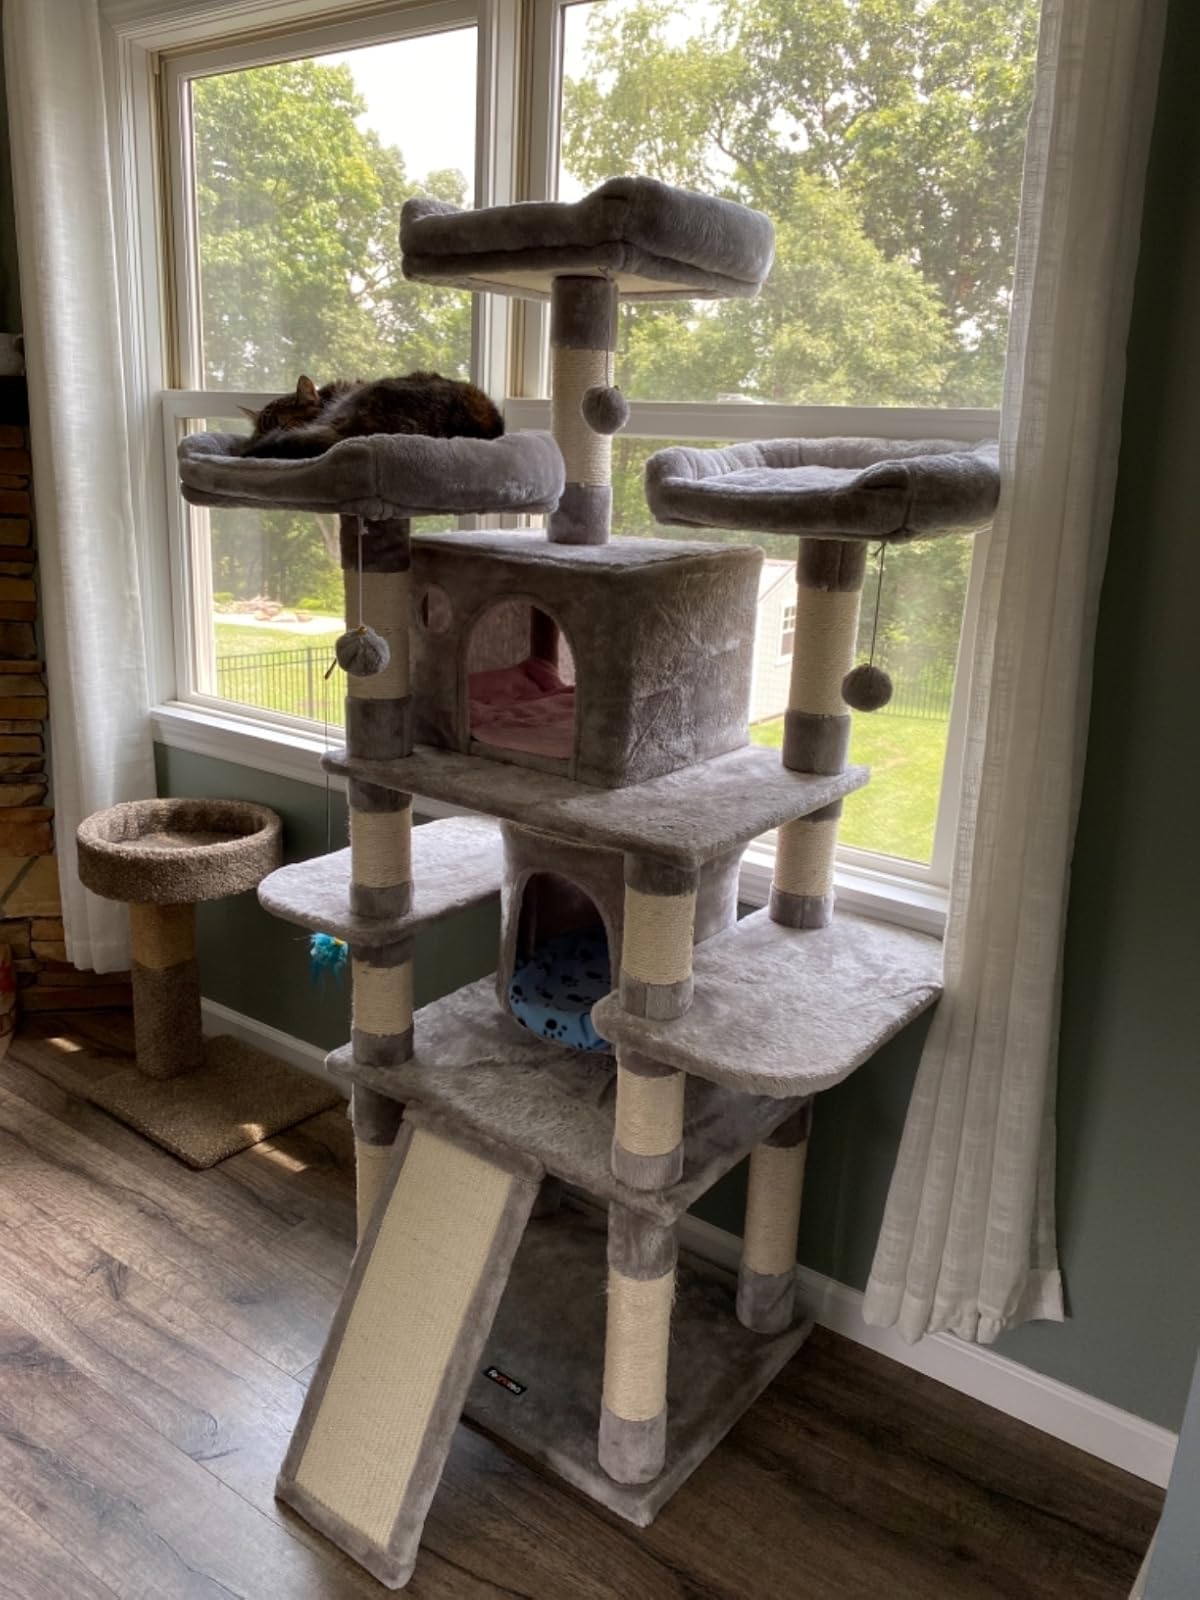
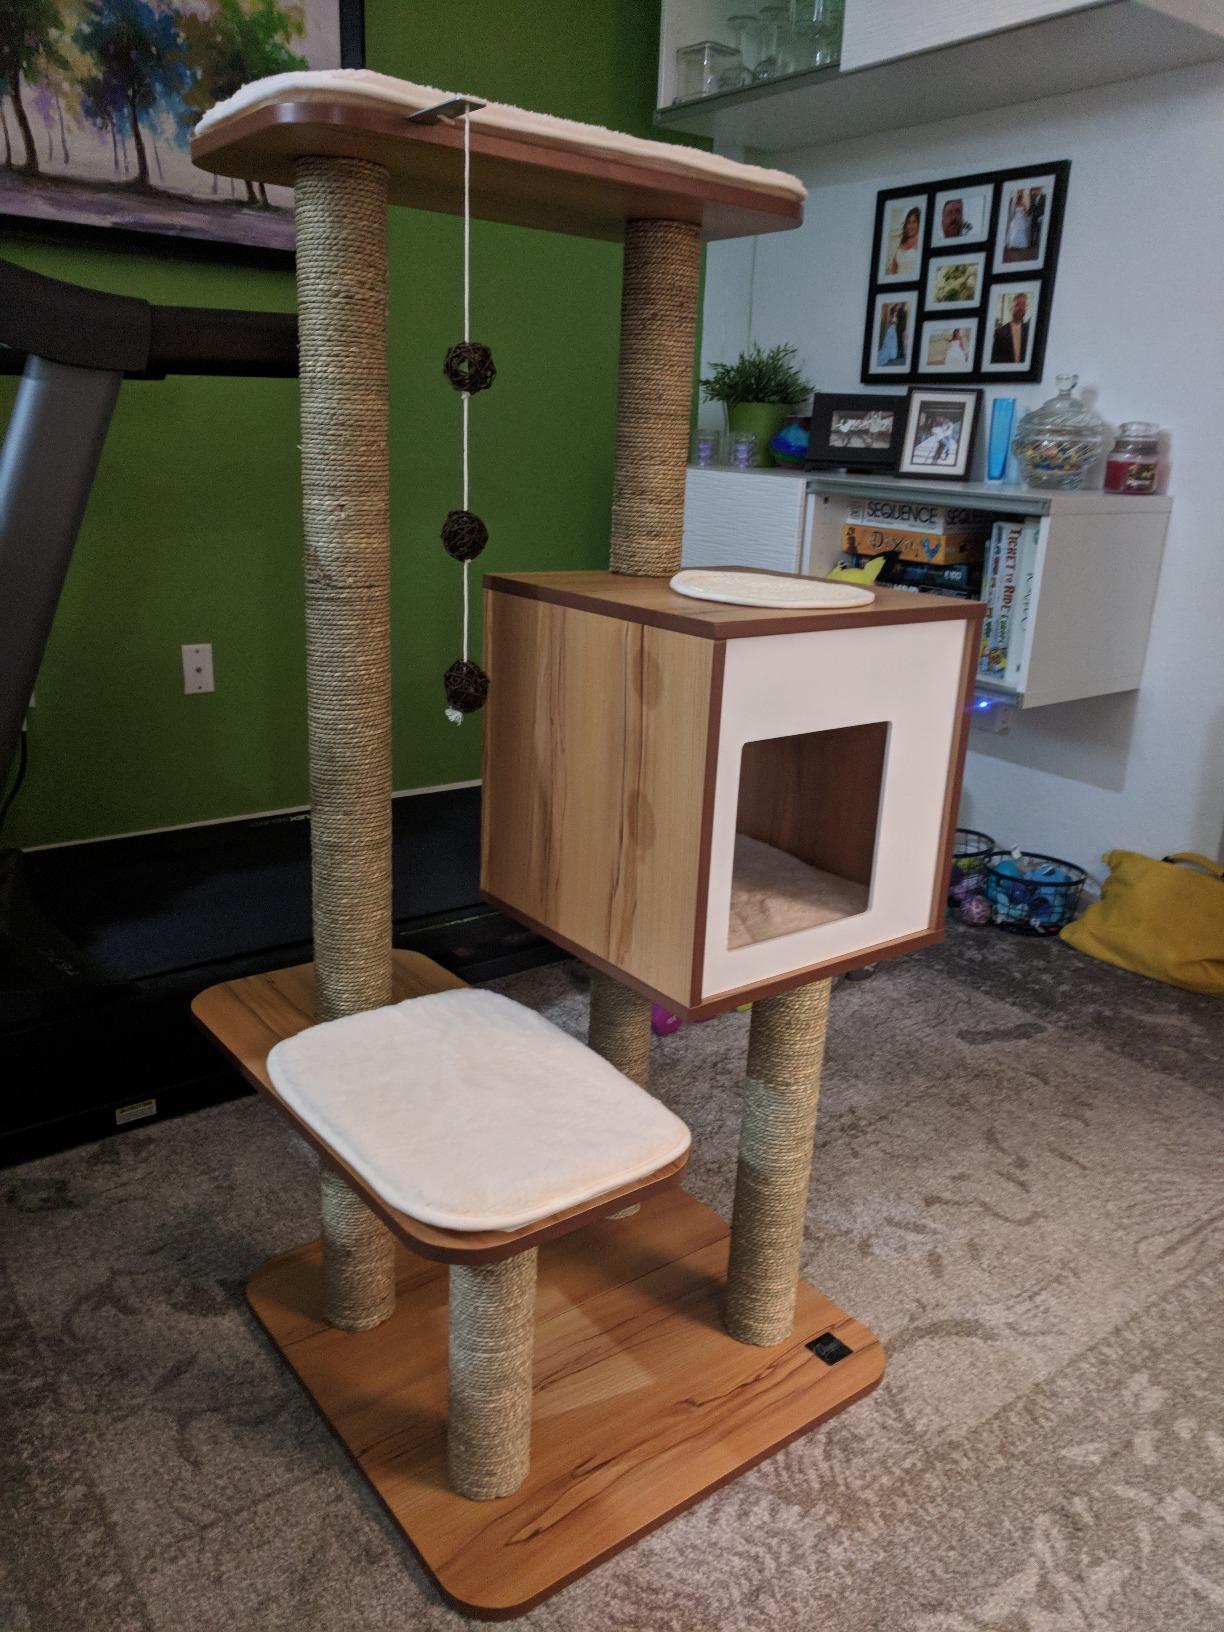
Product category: items_cat tree
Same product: no